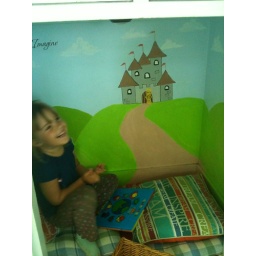
Harold is the yellow guy in the castle